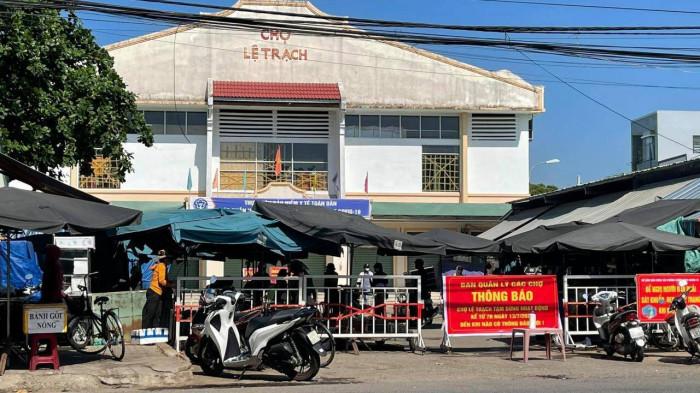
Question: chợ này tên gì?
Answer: chợ lệ trạch